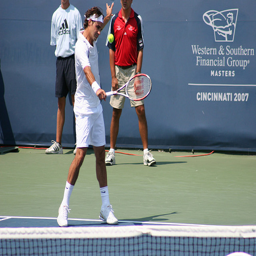
Man on a tennis court holding a racket with two looking on.
Professional tennis player returning the ball from the back line
A tennis player hitting a tennis ball with his racquet.
A tennis player throws the ball up to serve.
A man swings at a tennis ball with his racket.